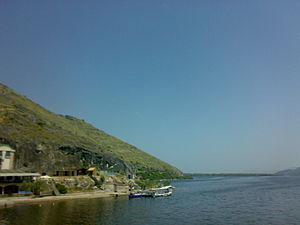
Shkodërsøen
Udsigt fra broen over Shkodërsøen ved Krusevac.
Shkodërsøen er en sø på grænsen mellem Montenegro og Albanien, og er den største sø på Balkan. Søen har fået navn efter byen Shkodër i det nordlige Albanien.